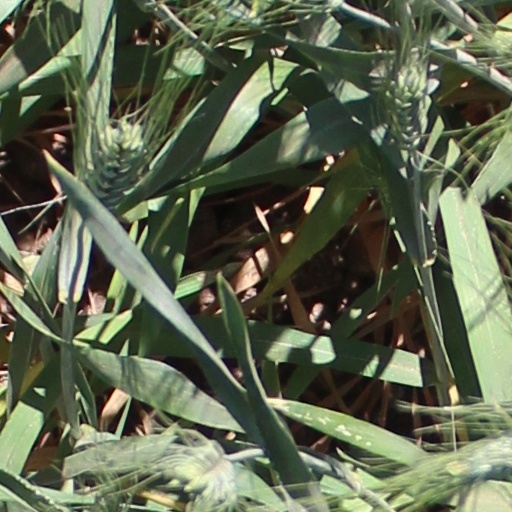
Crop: wheat